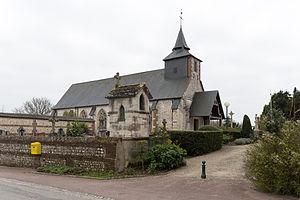
Église Saint-Jean-Baptiste d'Auberville-la-Campagne.
Auberville-la-Campagne est une ancienne commune française située dans le département de la Seine-Maritime, en Normandie.
Port-Jérôme-sur-Seine est une commune nouvelle française située dans le département de la Seine-Maritime en région Normandie.